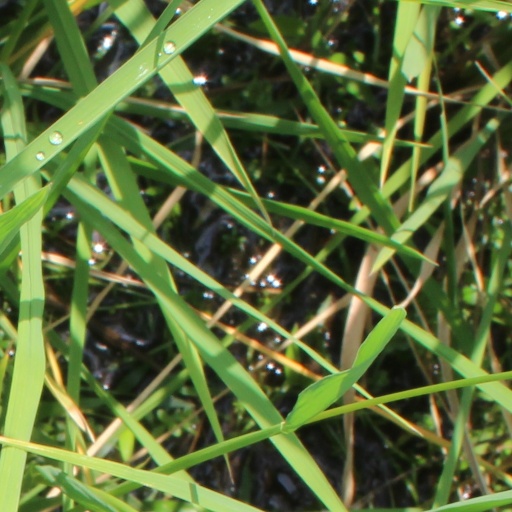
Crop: rice